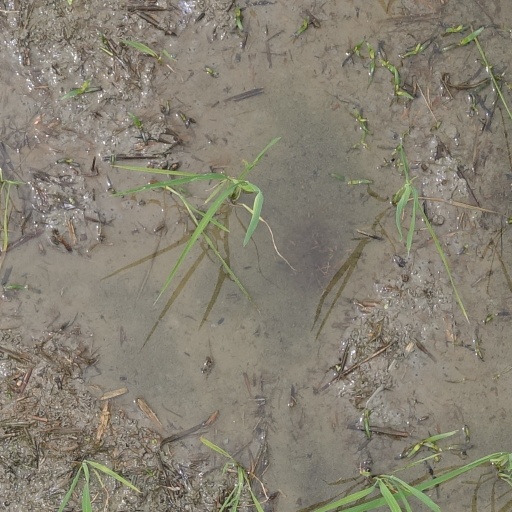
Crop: rice